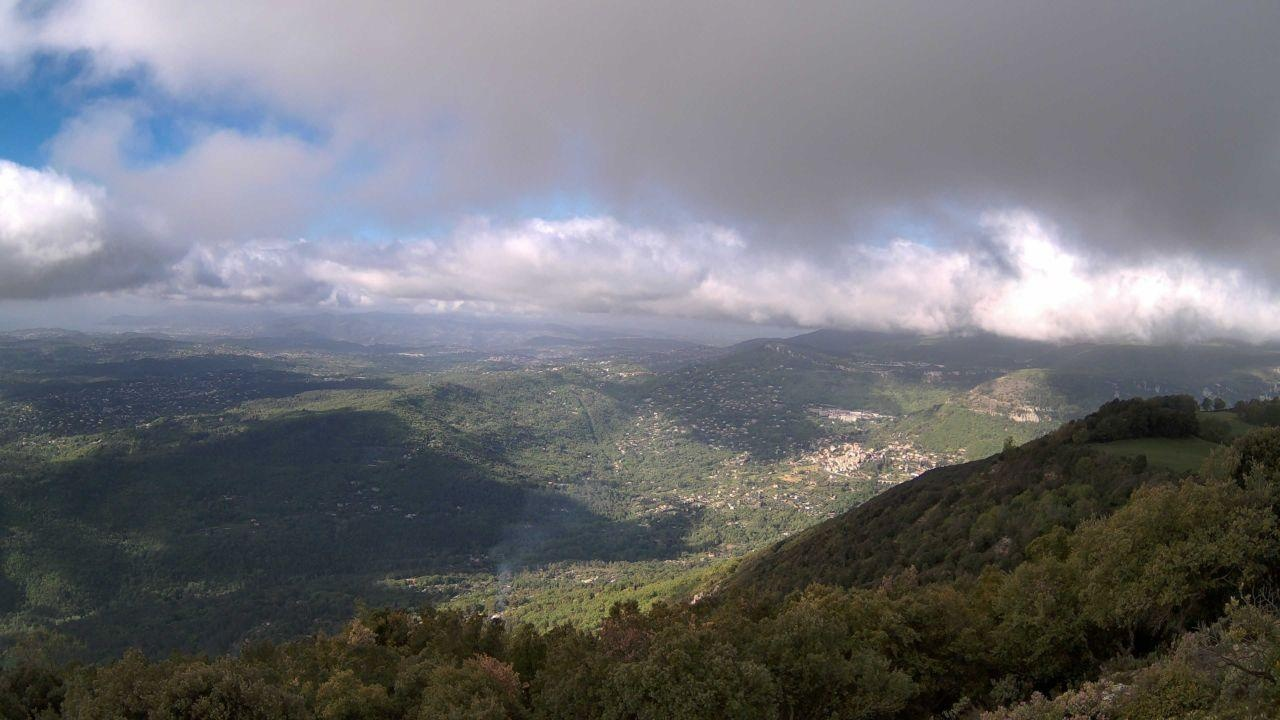
Fire: no
Smoke: yes